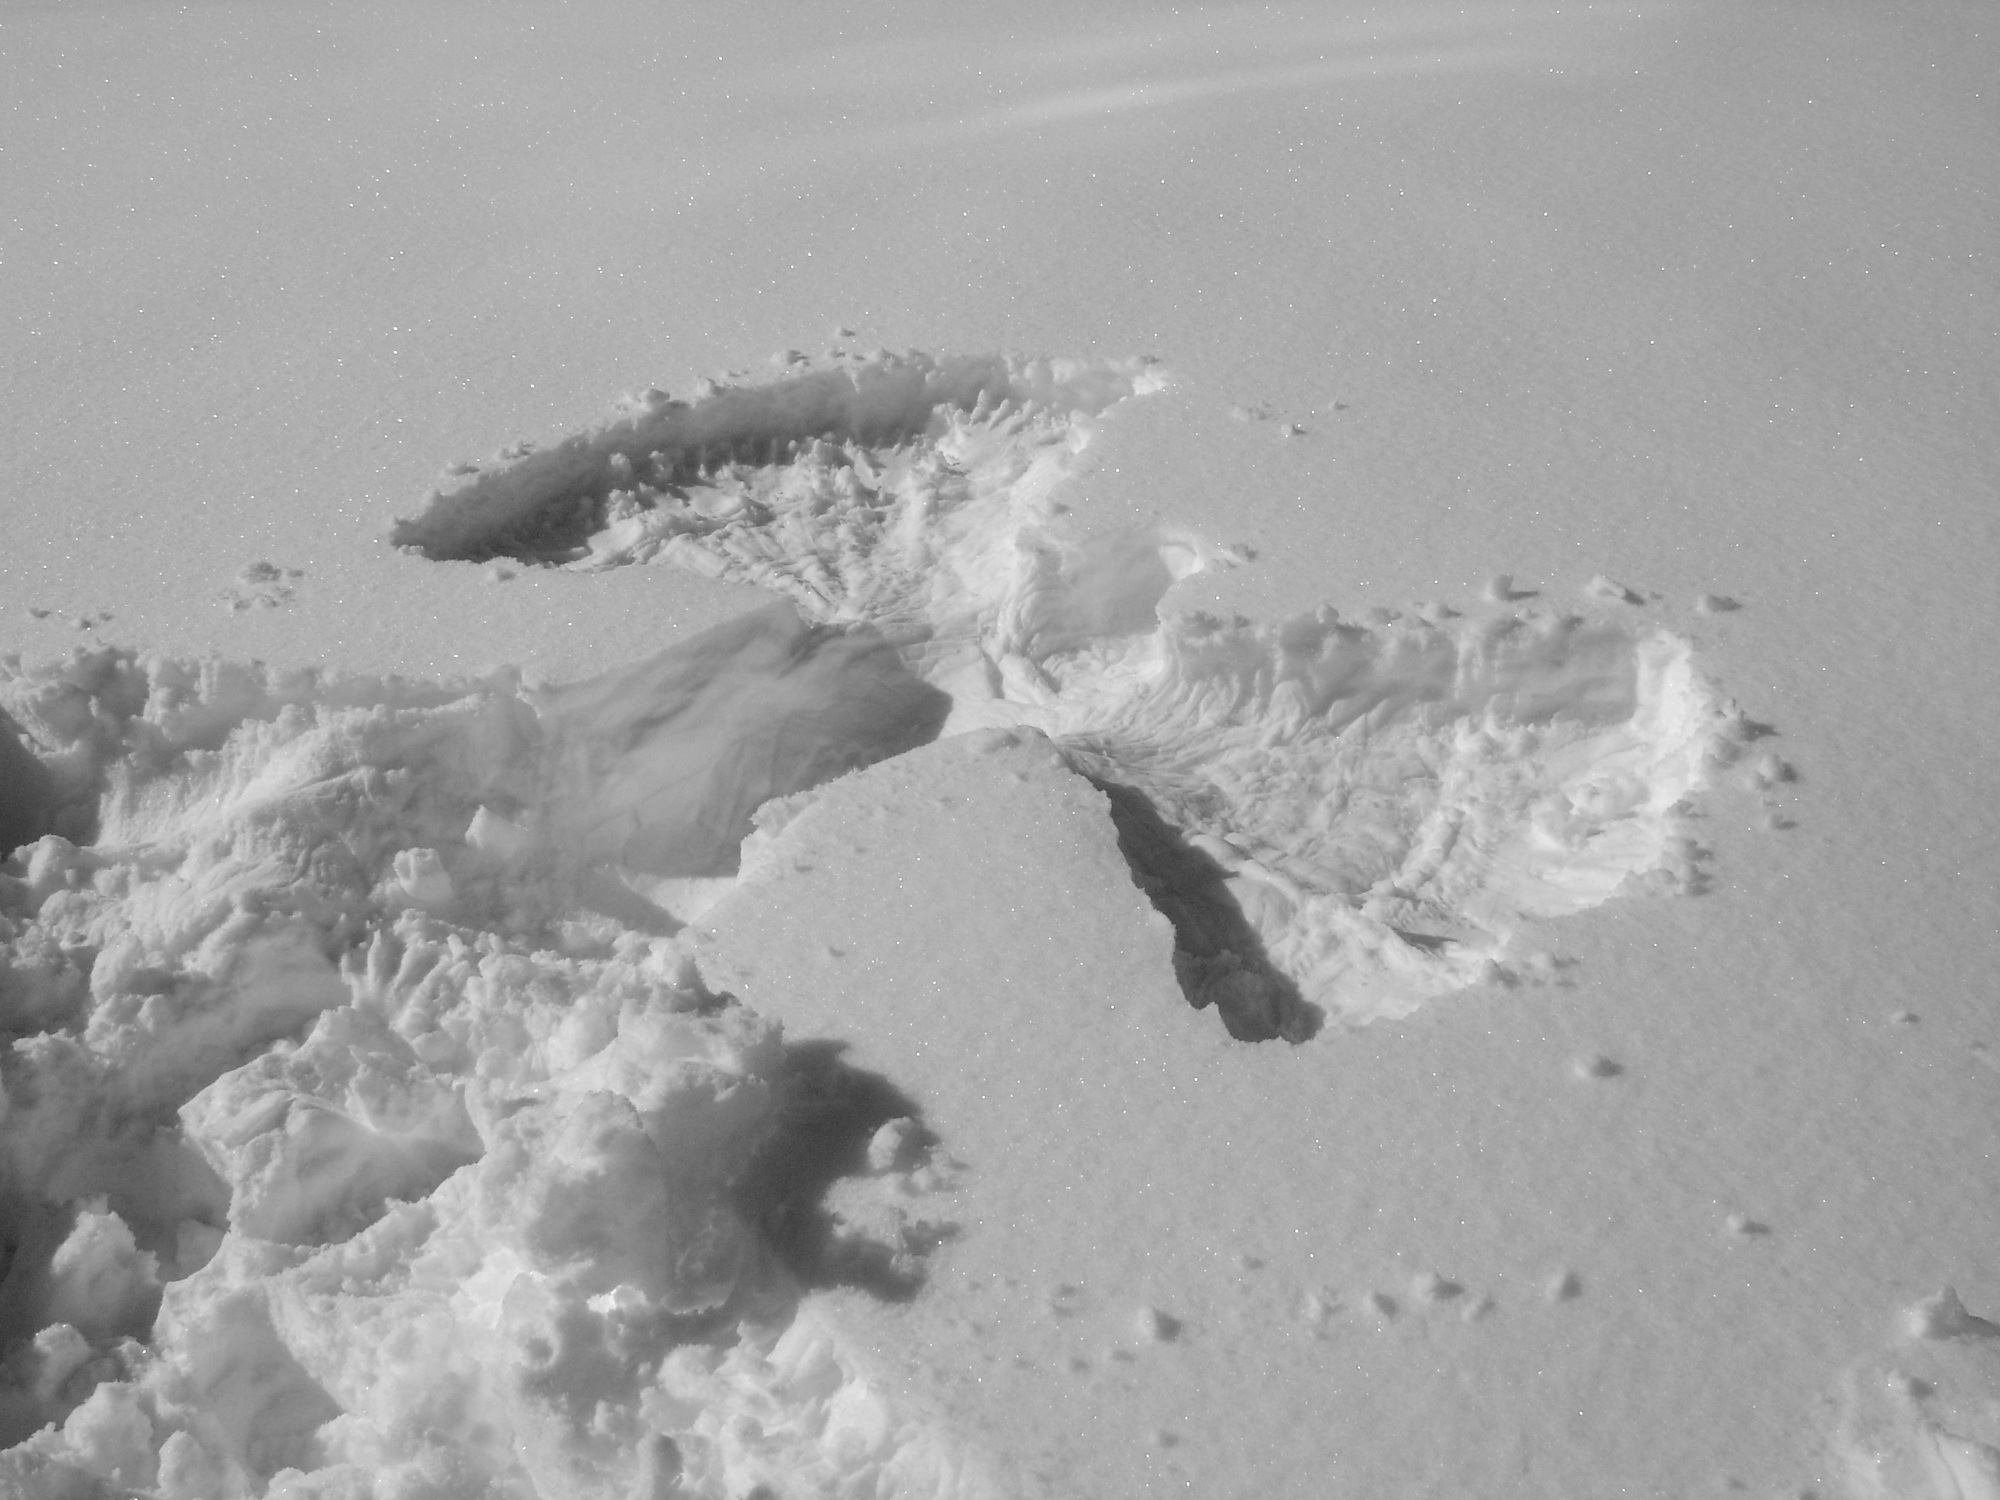
water, snow, winter, black and white, sky, wave, ice, arctic, monochrome, angel, art, figure, angel figure, nunatak, freezing, monochrome photography, geological phenomenon